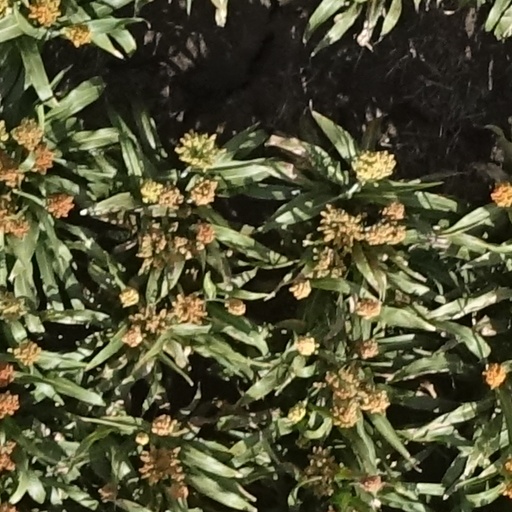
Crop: sorghum